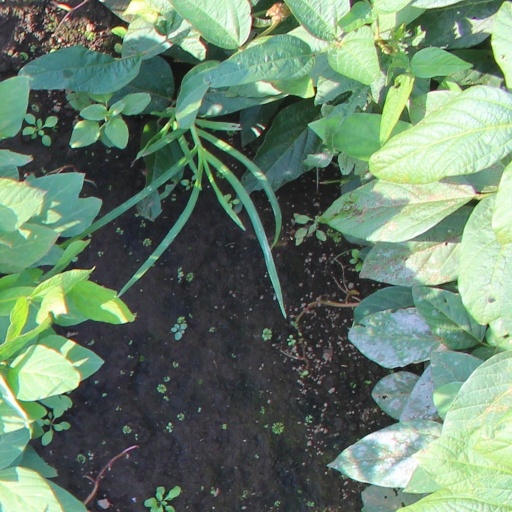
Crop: soybean